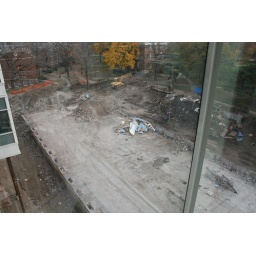
This Was neat how the took this old building apart floor by floor all material is going to recyable